Kakhaber Kakashvili

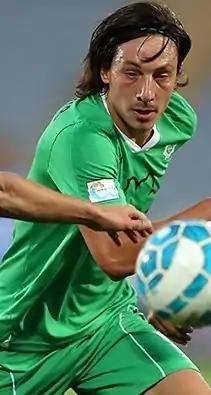
Kakashvili playing for Machine Sazi

Kakhaber Kakashvili (born 26 June 1993), commonly known as Kakha, is a Georgian football forward who currently plays for FC Gagra.